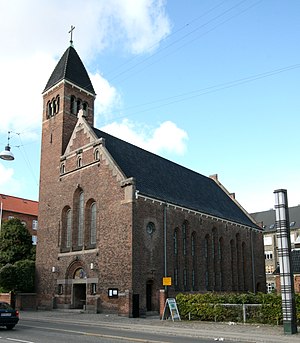
Thorvald Jørgensen / Værker
Nathanaels Kirke
Thorvald Jørgensen var en dansk arkitekt og kongelig bygningsinspektør, der har tegnet det nuværende Christiansborg. Han har desuden bygget et antal kirker og offentlige bygninger.